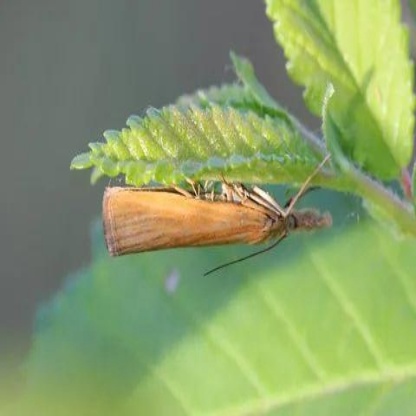
Nhãn: Sâu đục thân (Sọc nâu )( Chilo suppressalis )